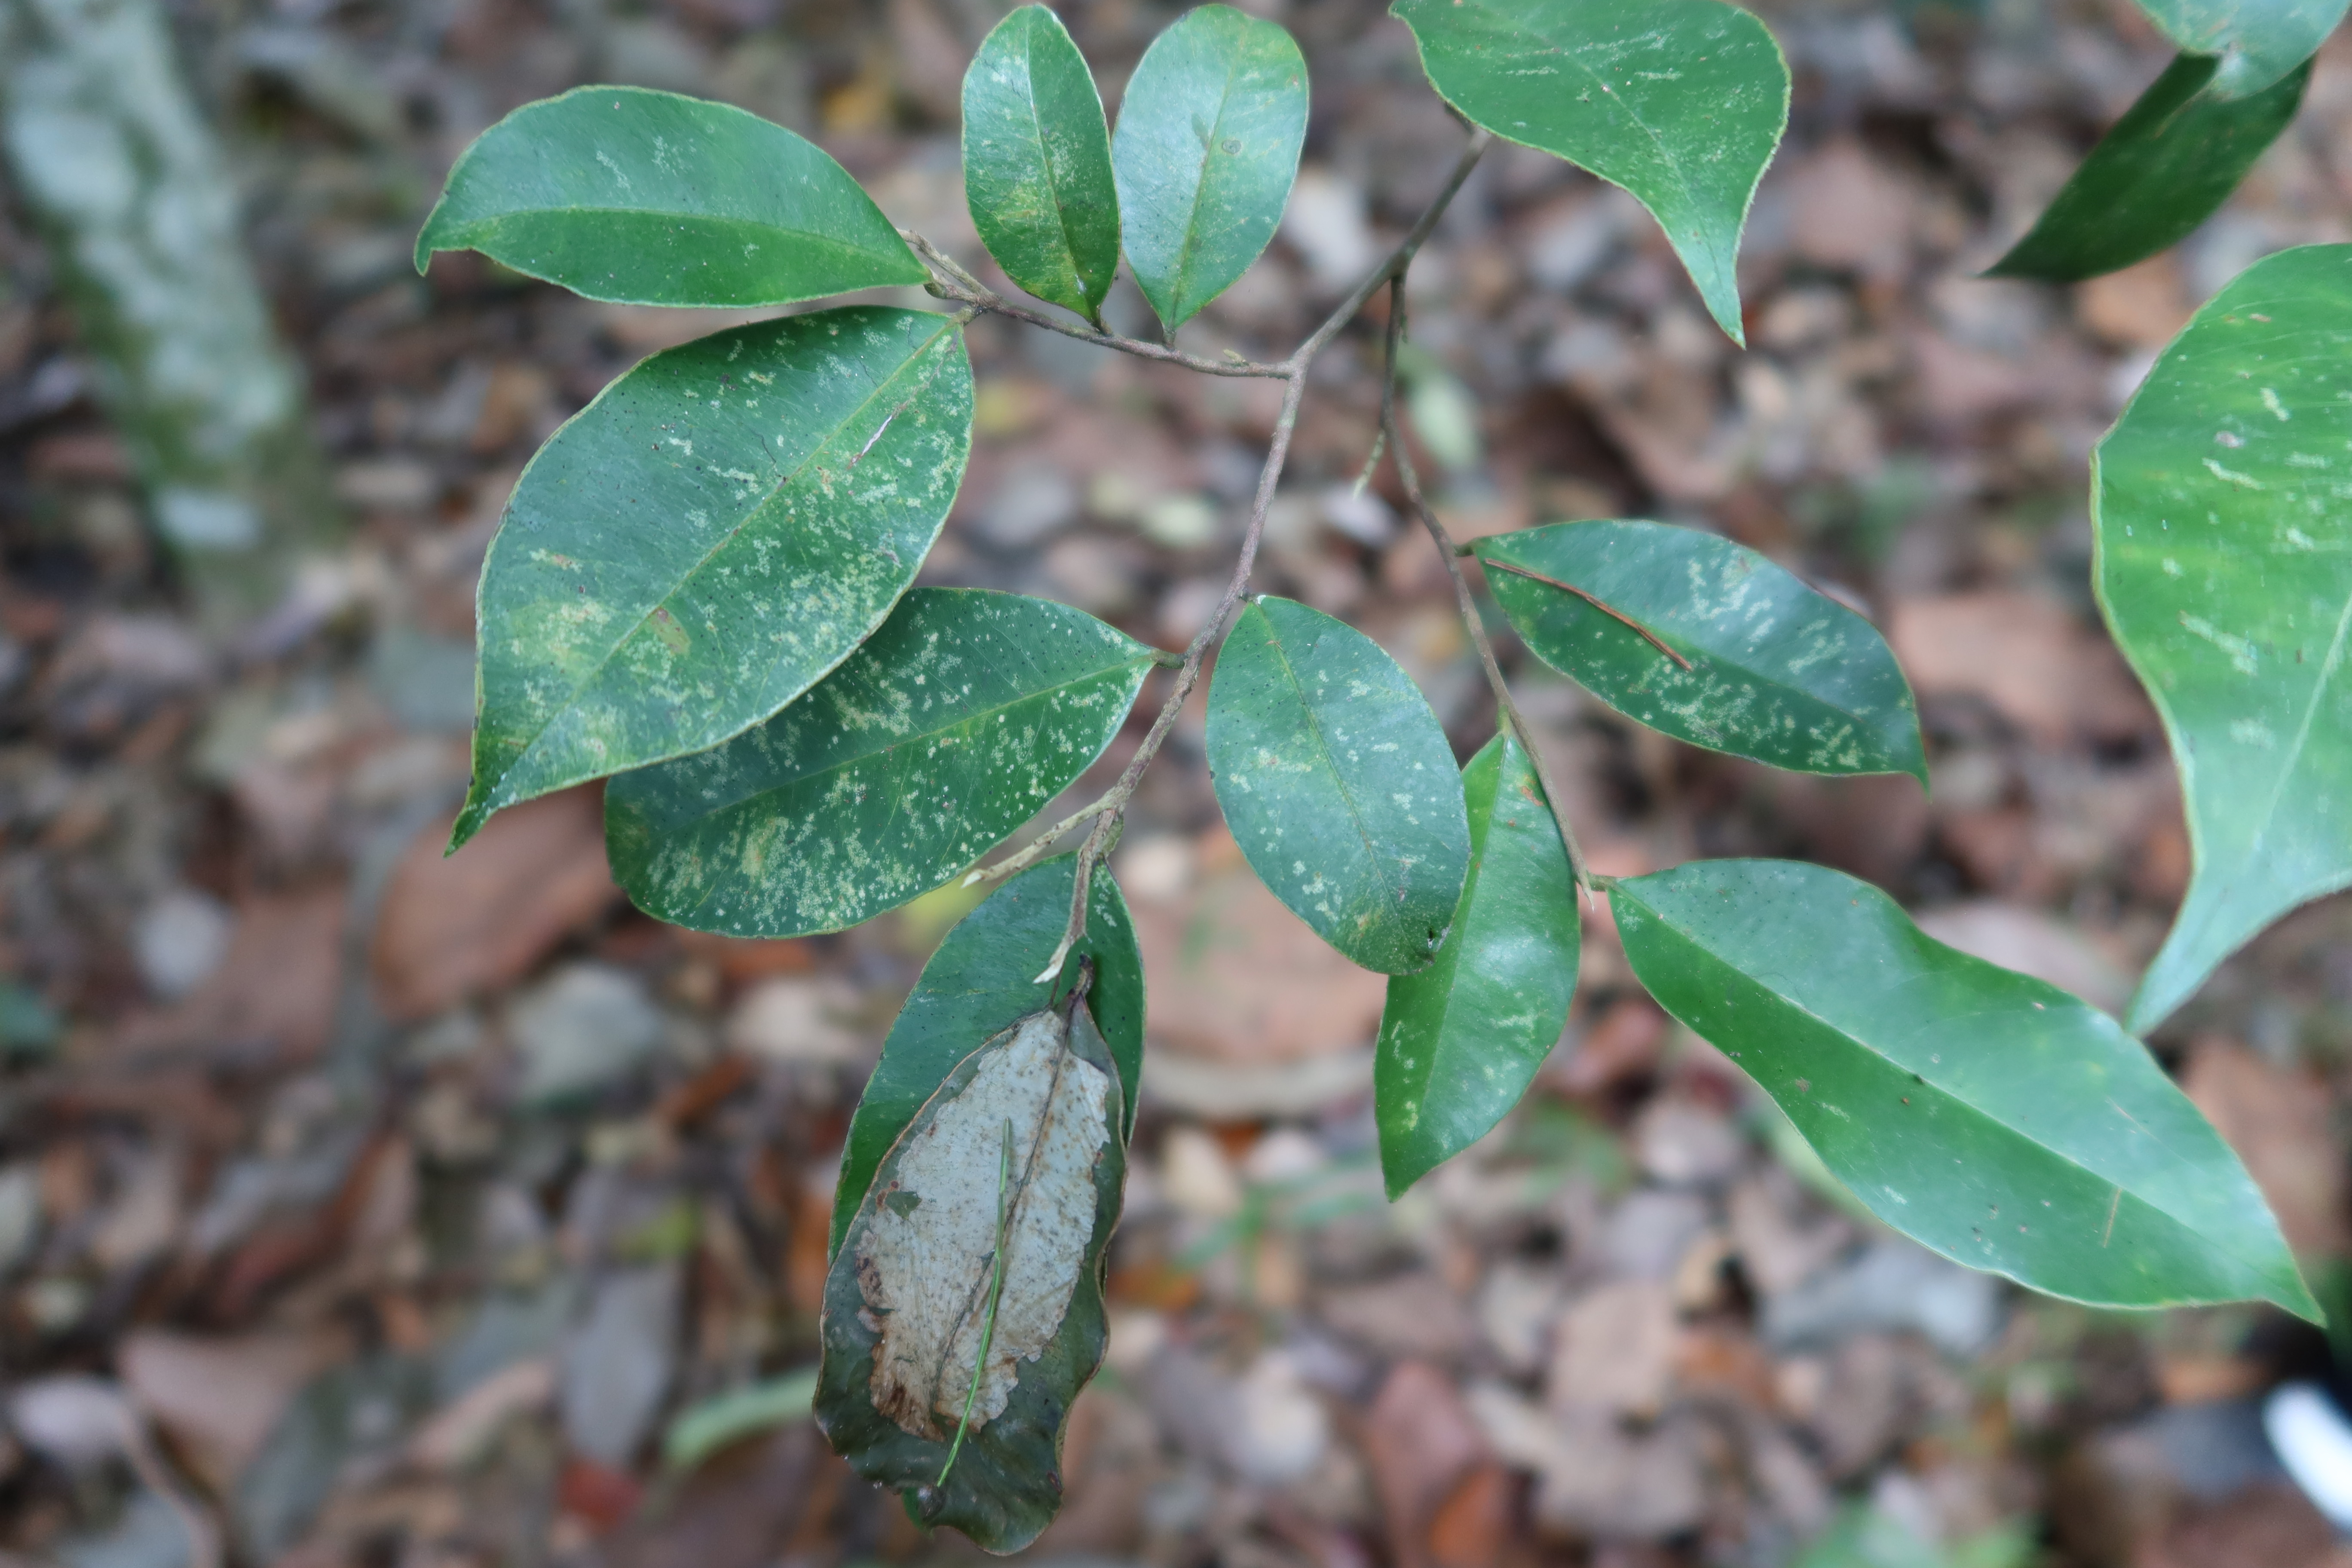
Label: Powdery mildew